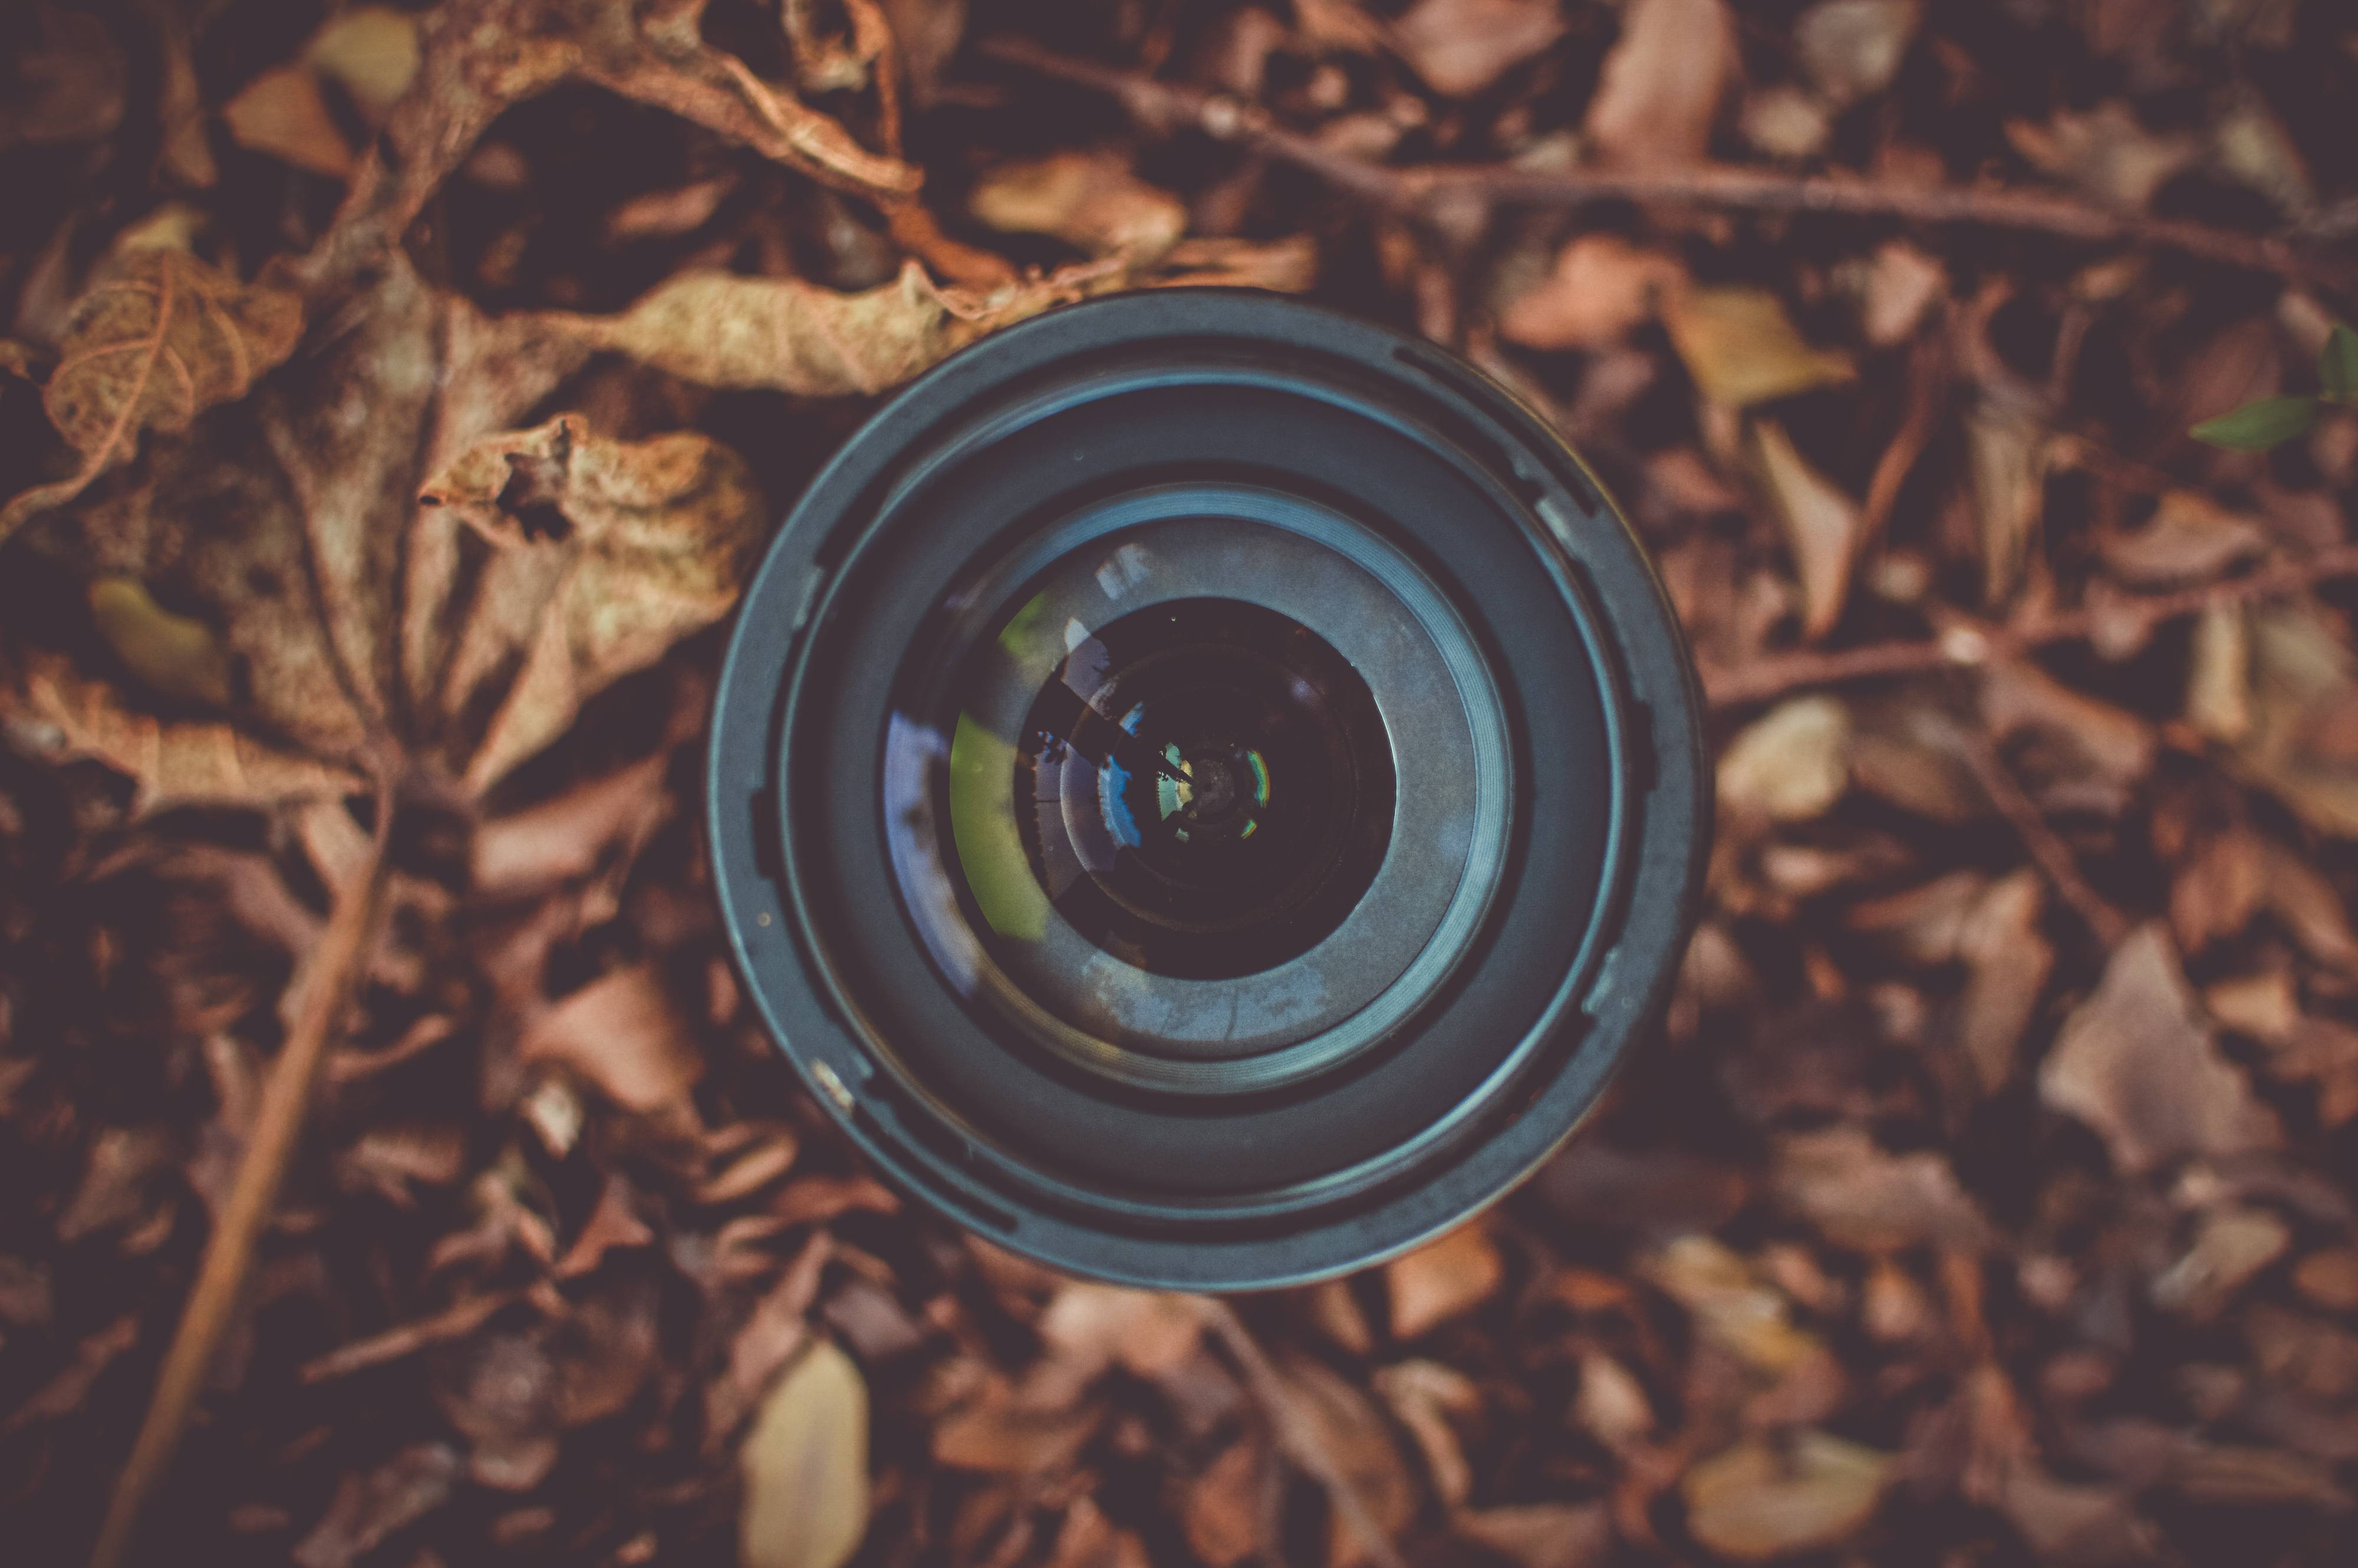
hand, light, camera, photography, wheel, flower, green, lens, color, autumn, blue, black, photographic equipment, close up, leaves, digital camera, eye, photograph, organ, shape, macro photography, single lens reflex camera